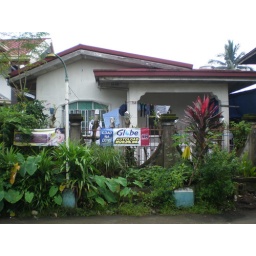
this is our house in carigara. we live on rizal street in the neighborhood of Ponong.